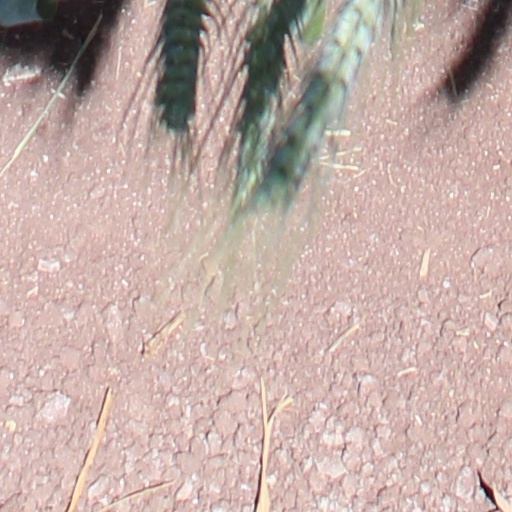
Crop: wheat